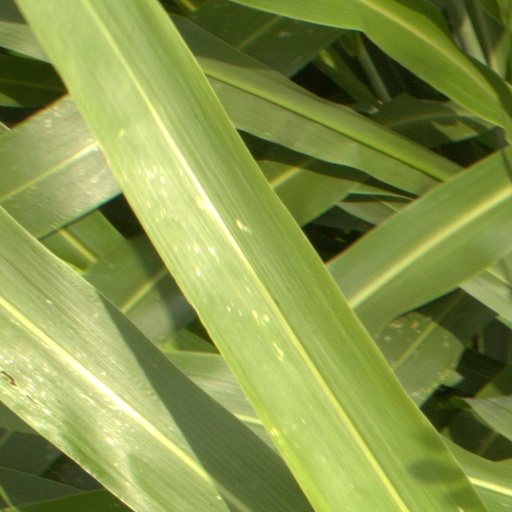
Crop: sorghum